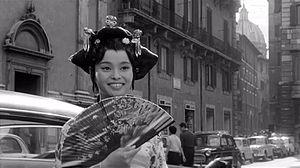
Akiko est une comédie romantique italienne réalisée par Luigi Filippo D'Amico et sorti en 1961.